Mao Zedong's cult of personality

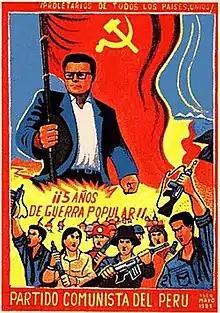
The Peruvian guerilla group Shining Path "(propaganda poster depicting leader Abimael Guzmán pictured)" were one of many communist movements greatly influenced by Mao's cult of personality.

Mao is still the "galleon figure" of Chinese communism, he is still honored, Mao's monuments are still standing in the cities, and his image adorns Chinese banknotes, badges and stickers. Moreover - some of Mao's monuments were erected after his death. Mao's role continues to be celebrated in official narratives, in media, in commemorations, and often in popular sentiment.